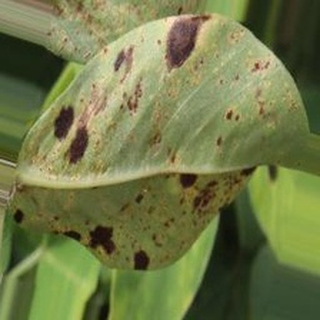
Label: groundnut_rust